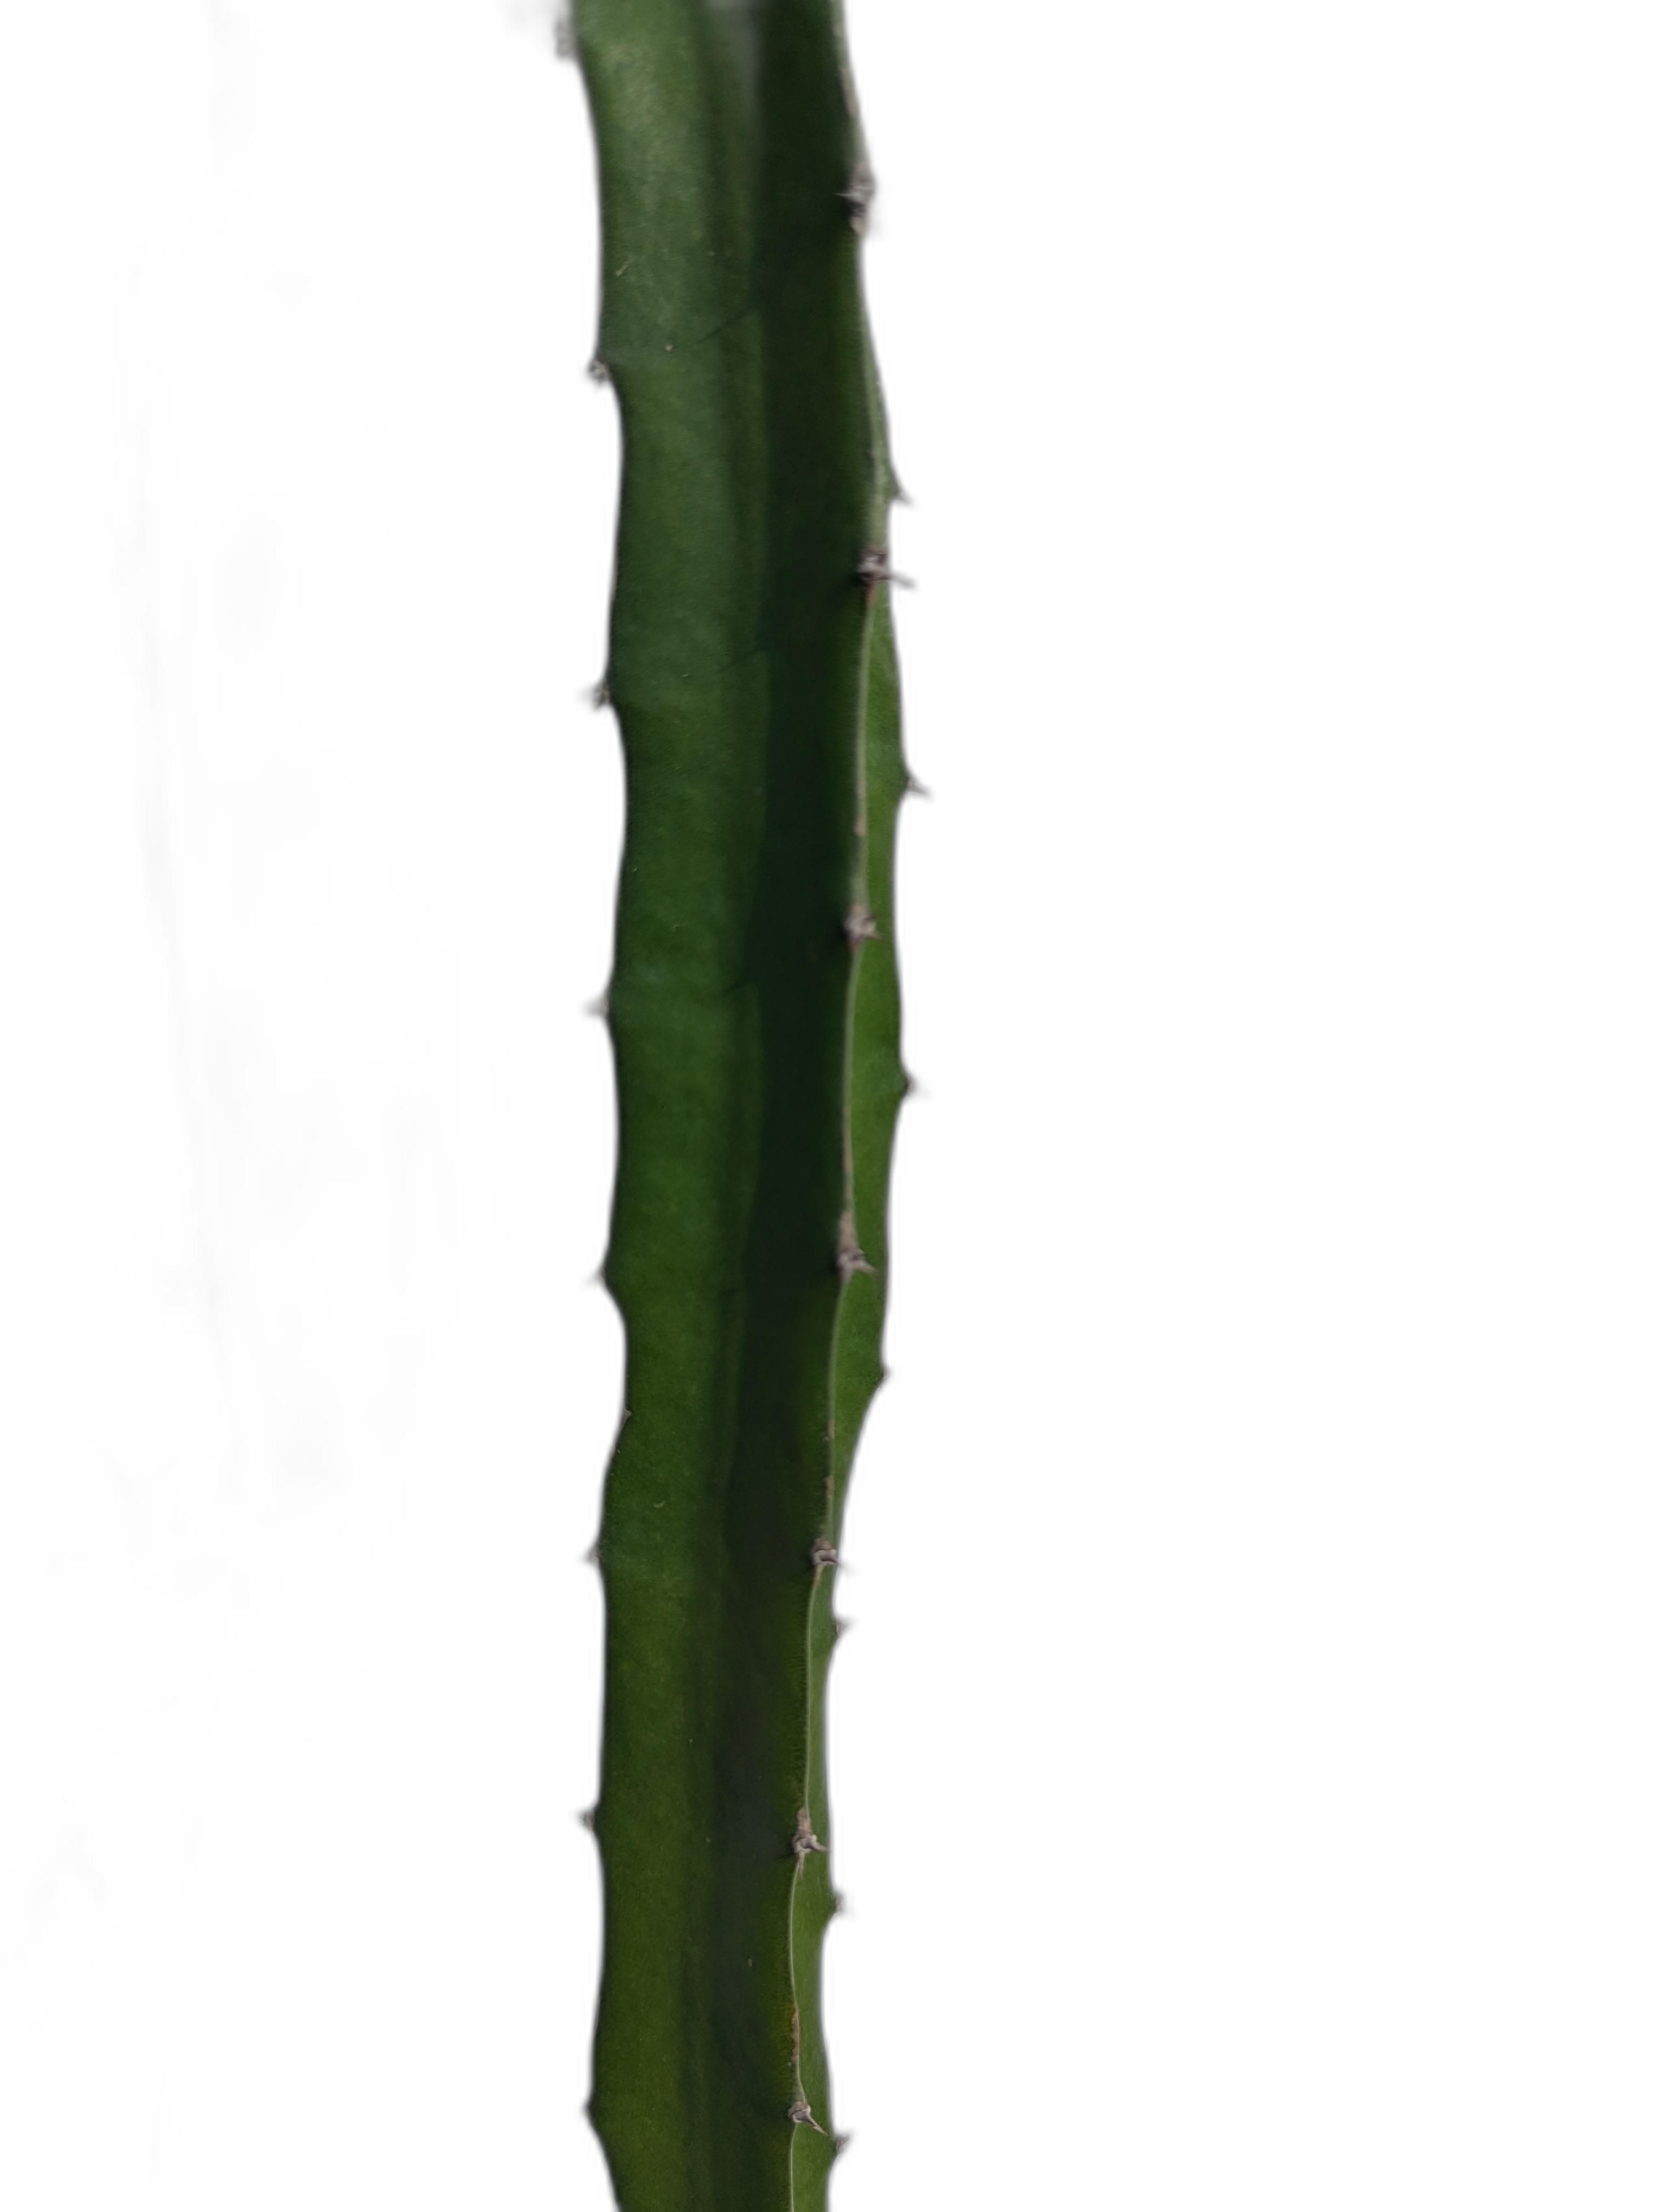
Label: Good leaf